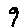
Label: 9